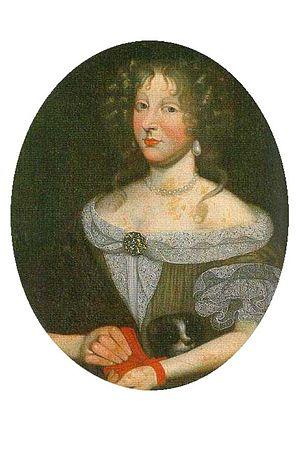
Madeleine-Sibylle de Hesse-Darmstadt est une princesse allemande qui fut, de 1677 à 1693 régente du duché de Wurtemberg. Elle fut en outre une importante compositrice d'hymnes religieux de l'époque baroque.